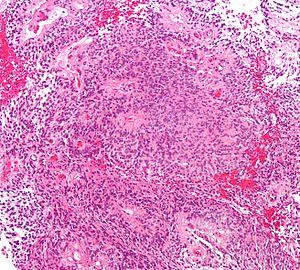
L'épendymome est une tumeur du système nerveux central de type kystique. Dans la majorité des cas il s'agit d'une tumeur bénigne, mais parfois elle peut être maligne et être alors de grade III ou.